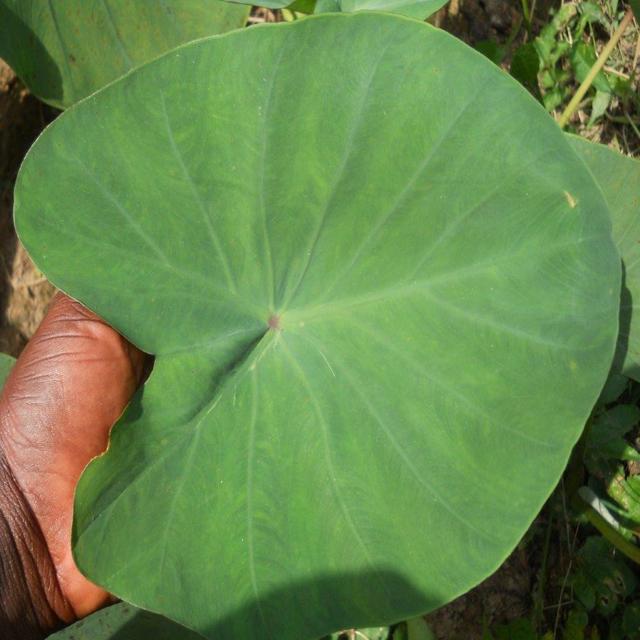
Label: Healthy